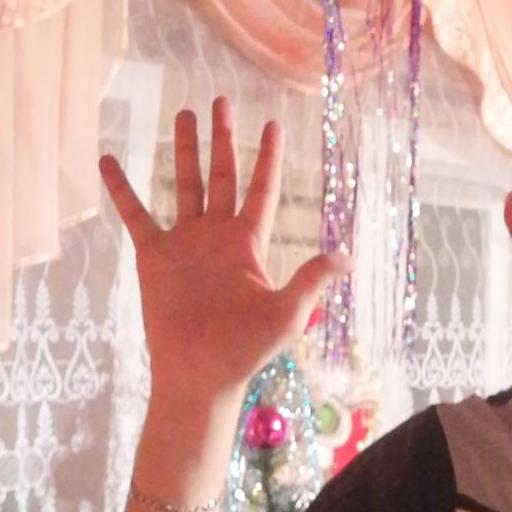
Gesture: palm